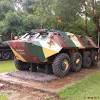
Label: BTR-60